Tallinn

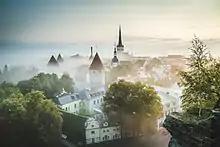
Tallinn's Old Town on a September morning.

During the 1980 Summer Olympics, the sailing (then known as yachting) events were held at Pirita, north-east of central Tallinn. Many buildings, such as the Tallinn TV Tower, "Olümpia" hotel, the new Main Post Office building, and the Regatta Centre, were built for the Olympics.